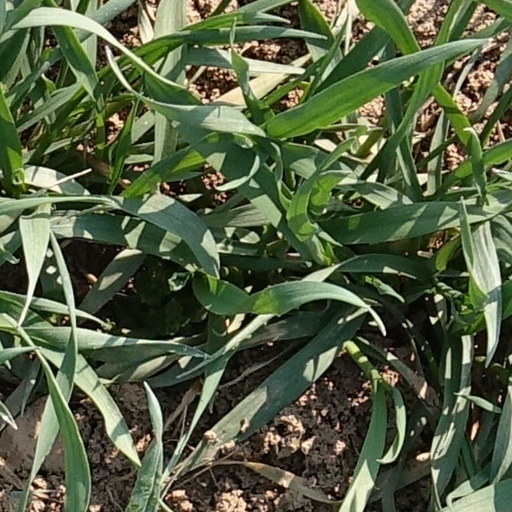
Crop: wheat